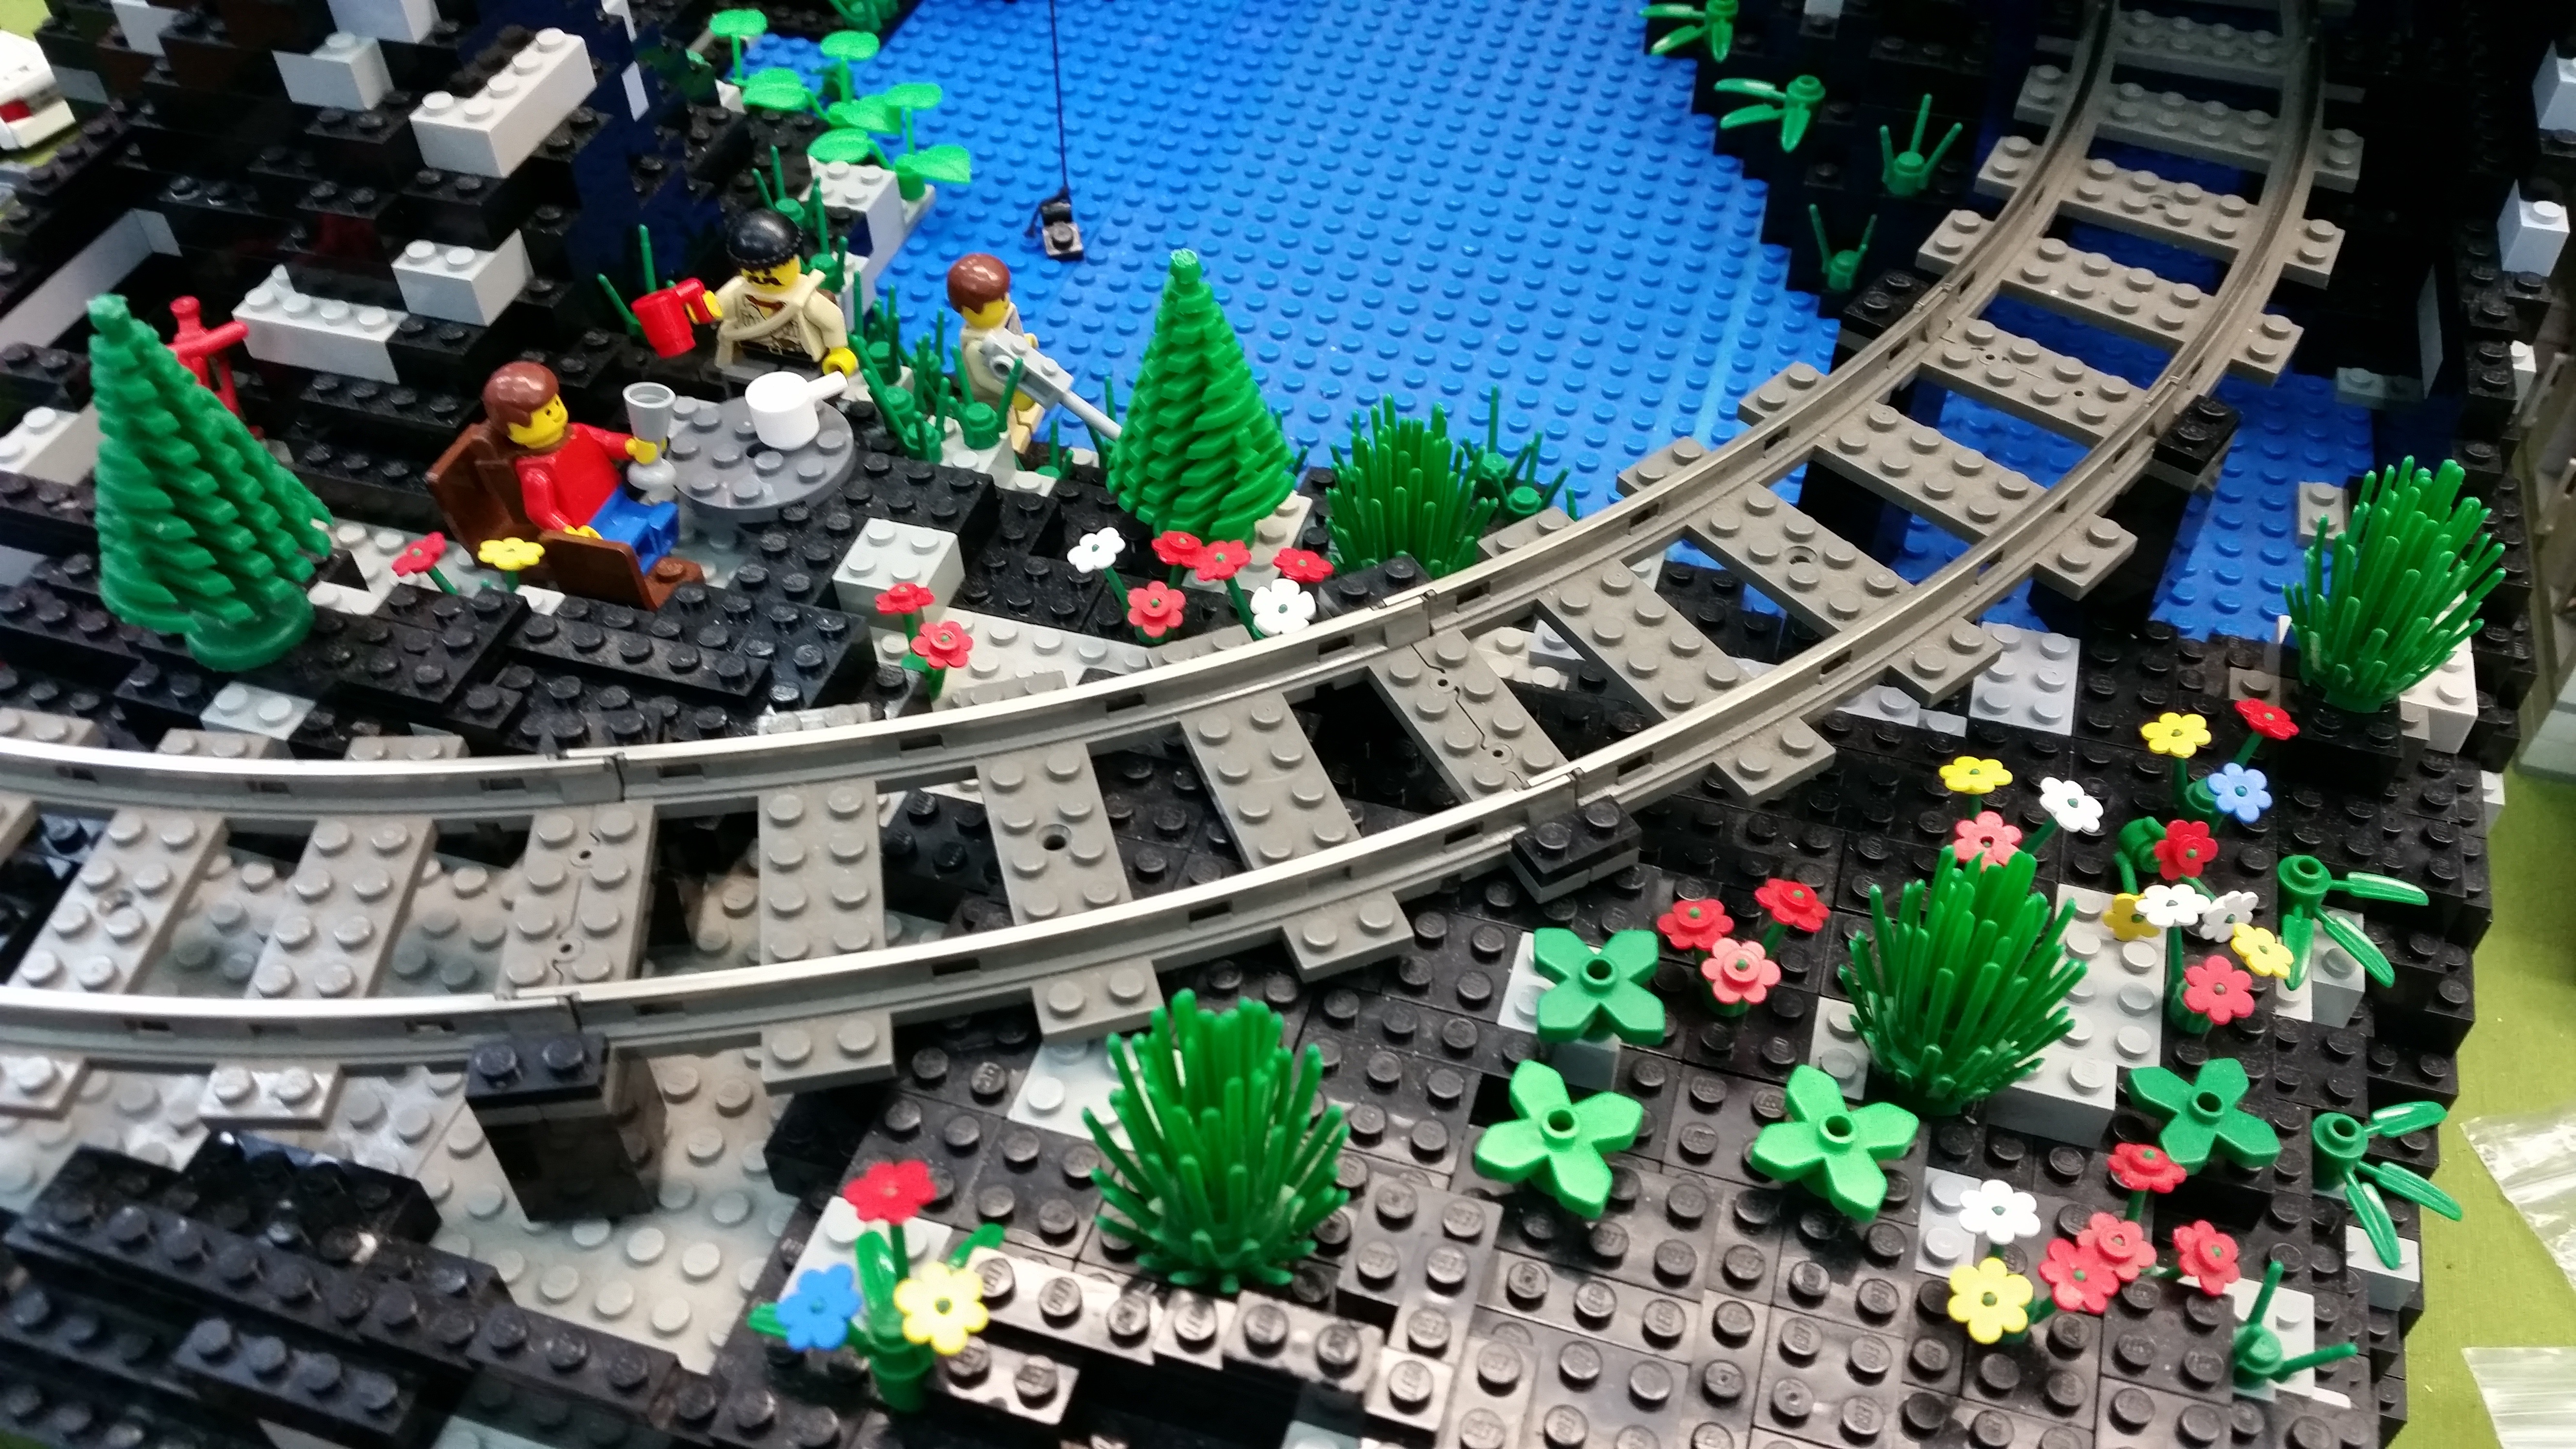
plastic, train, toy, flowers, children, toys, lego, males